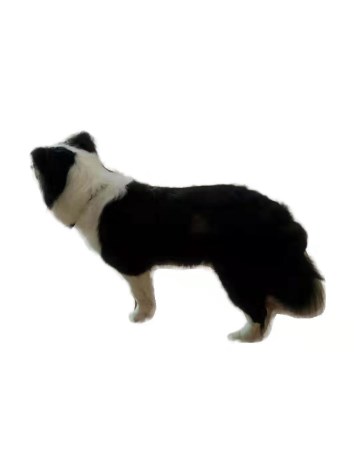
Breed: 2594-n000109-Border_collie